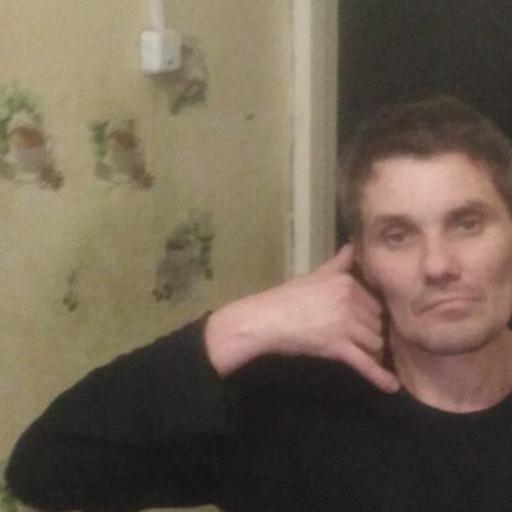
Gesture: call